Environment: real
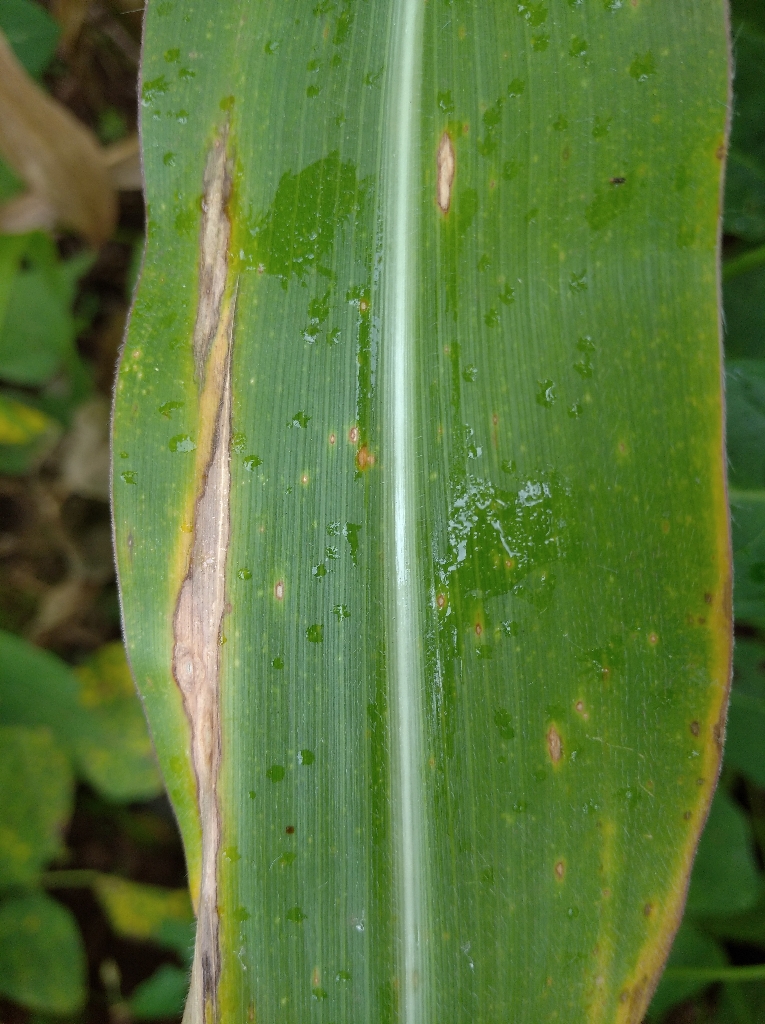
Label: northern_corn_leaf_blight